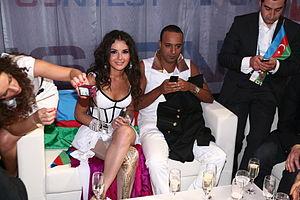
L'Azerbaïdjan a remporté le 3ᵉ prix au Concours Eurovision de la chanson 2009. Les chanteurs qui ont représenté Azerbaïdjan étaient Arash et Aysel Teymurzade. Ils ont chanté Always.